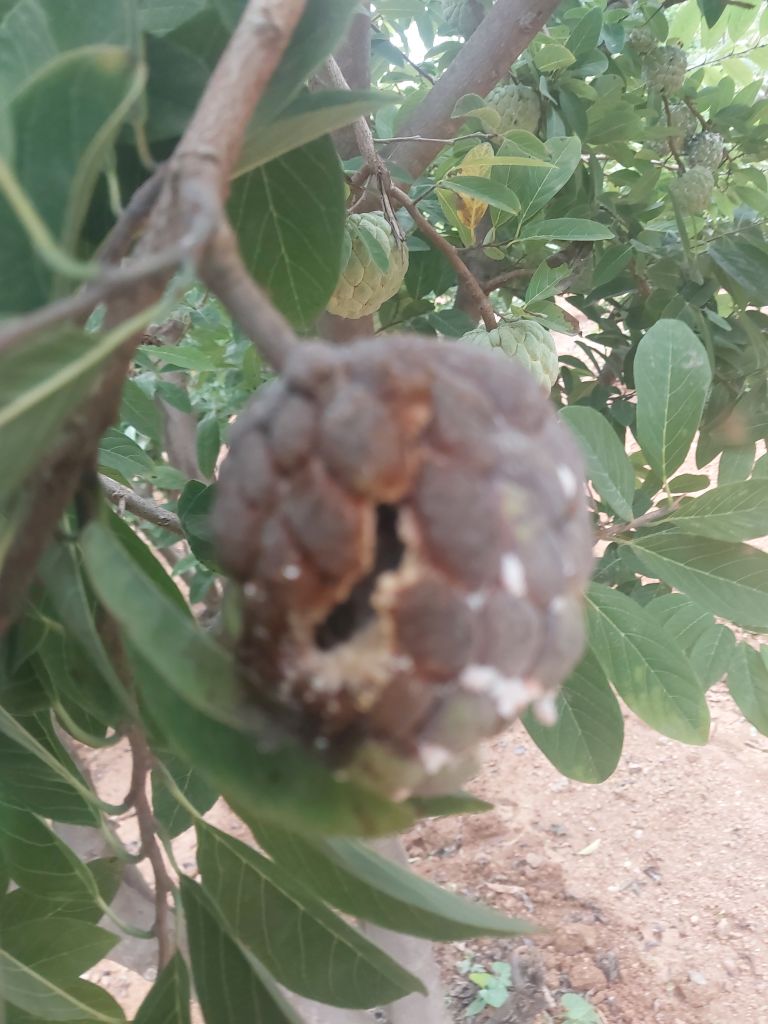
Disease label: Blank Canker